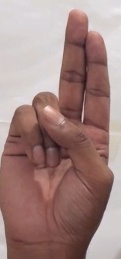
ASL sign: U